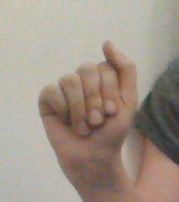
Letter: saad